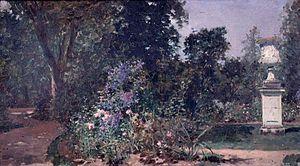
Liste non exhaustive de personnalités liées à la ville française de Versailles.
Le jardin de Versailles, également appelé jardin du château de Versailles ou, au pluriel, les jardins de Versailles ou les jardins du château de Versailles, est situé à l'ouest du château de Versailles.